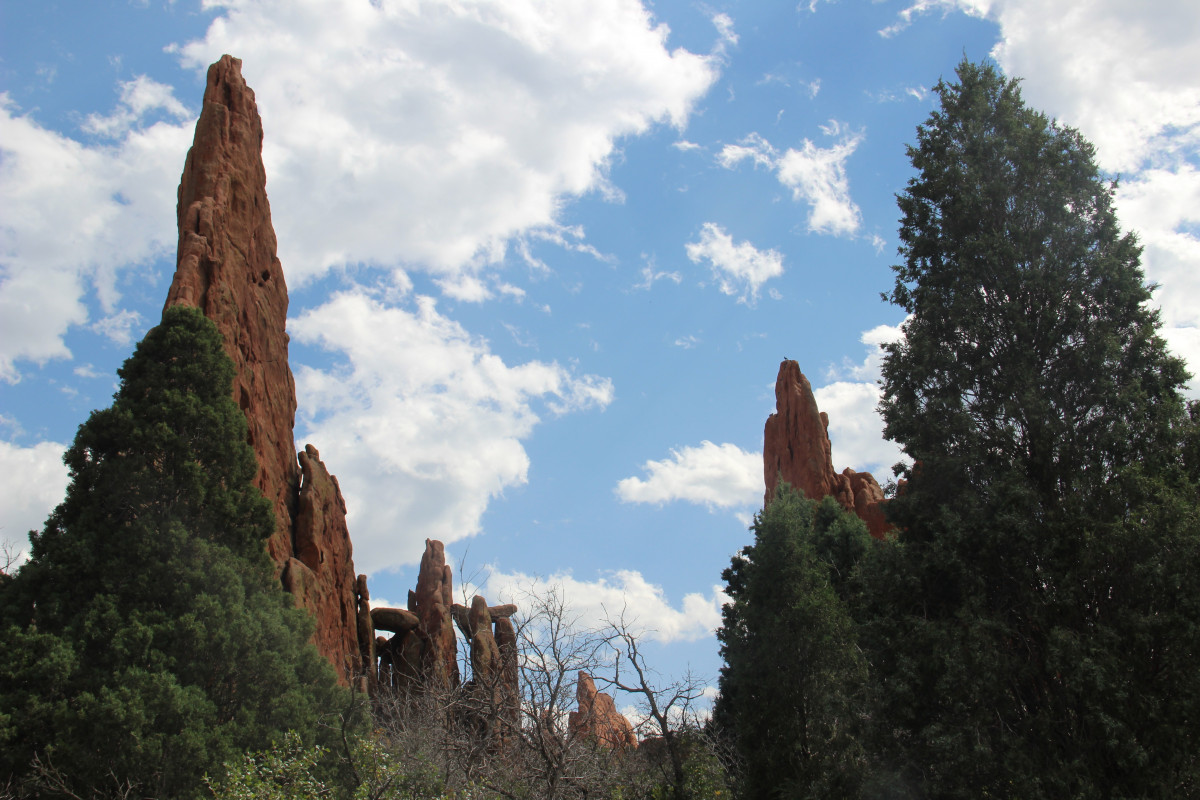
Tags: nature, rock, hill, valley, mountain range, autumn, park, tourism